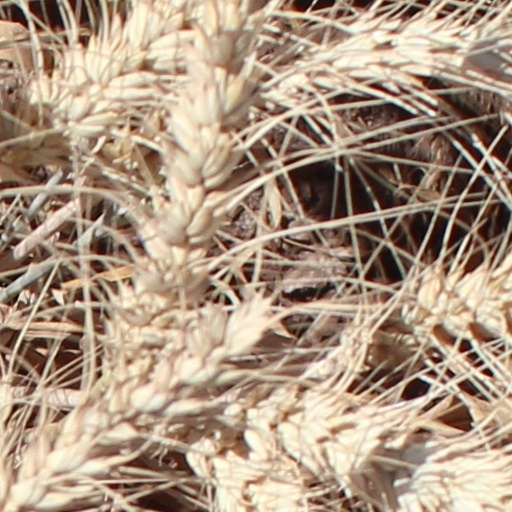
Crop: wheat